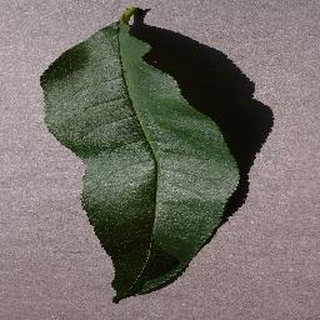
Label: healthy_peach